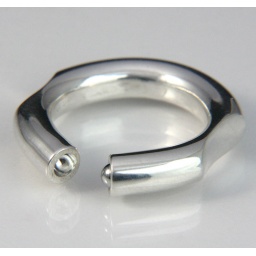
Sterling silver ring with ball bearing made by Jewels Curnow.